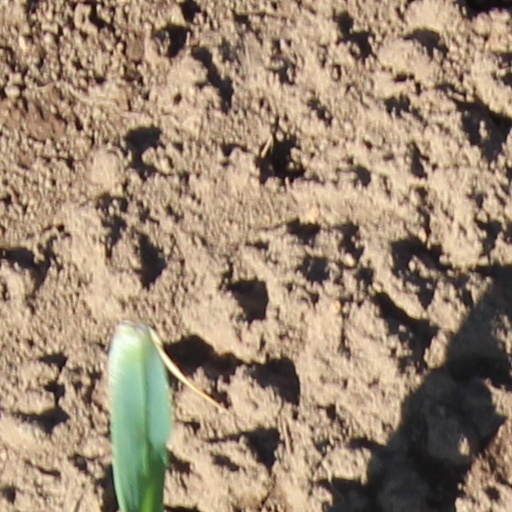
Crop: wheat